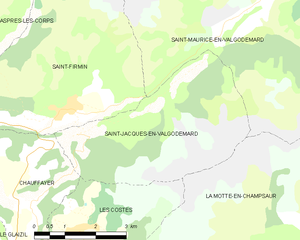
Carte des communes françaises: Saint-Jacques-en-Valgodemard